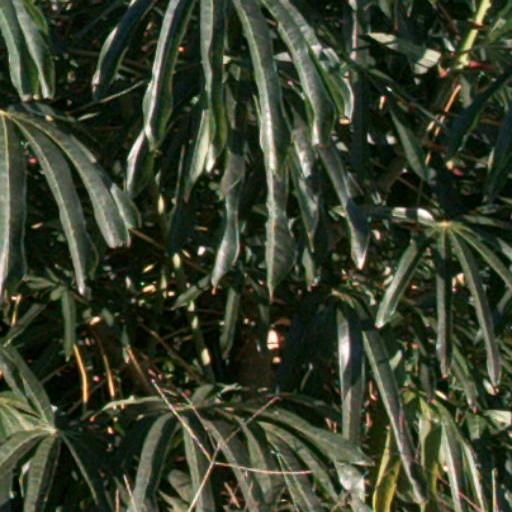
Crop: cassava